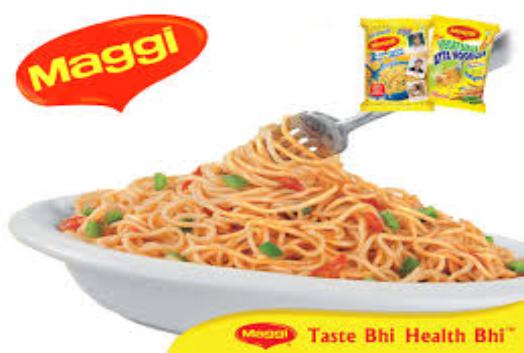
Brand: Maggi Masala noodles
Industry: Food